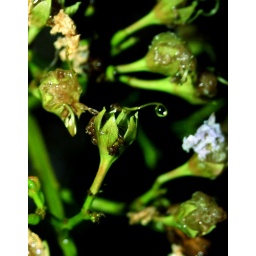
what these are. but they are these plants i have in front of my house